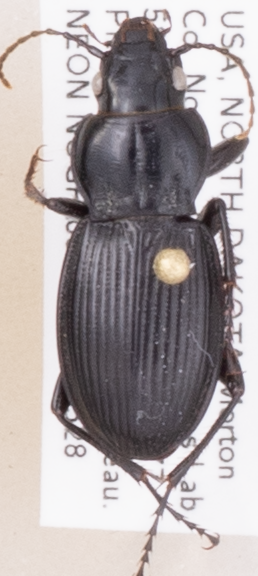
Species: Cyclotrachelus torvus
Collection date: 2019-05-28
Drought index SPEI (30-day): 1.052
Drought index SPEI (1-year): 1.526
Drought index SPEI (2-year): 0.71